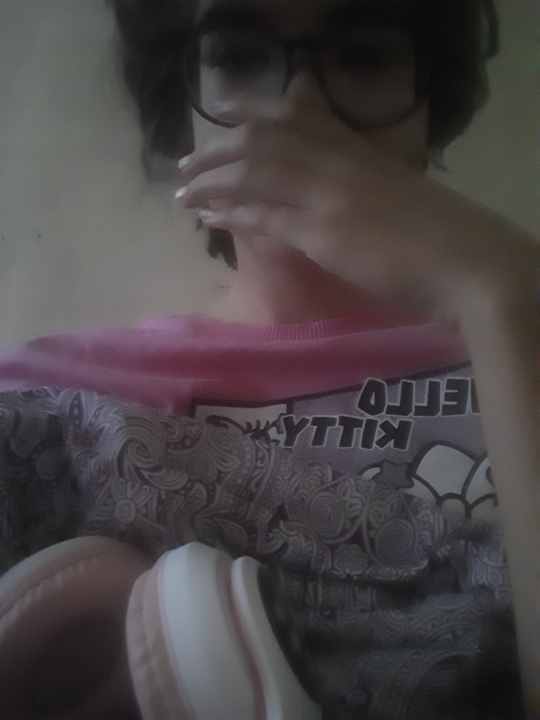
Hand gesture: no_gesture